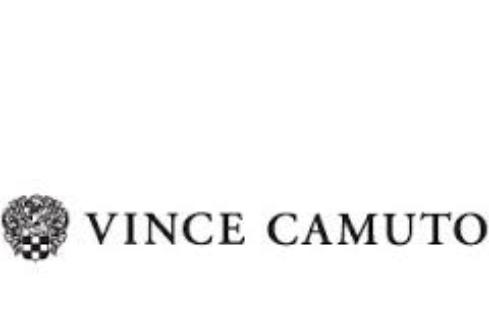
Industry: Clothes